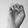
ASL letter: E